Polka-Dot Man

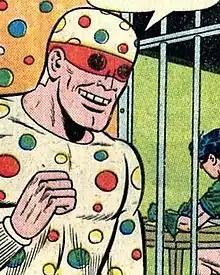
The Polka-Dot Man as depicted in "Detective Comics" #300 (February 1962). Art by Sheldon Moldoff.

The Polka-Dot Man (Abner Krill) is a supervillain appearing in comic books published by DC Comics. He is primarily a minor enemy of Batman, and belongs to the collective of adversaries that make up his rogues gallery.